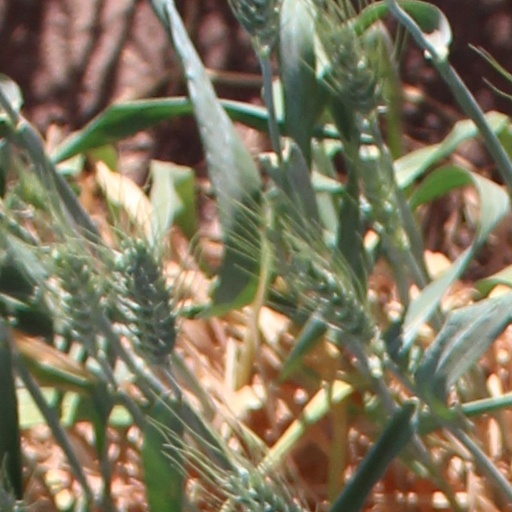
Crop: wheat